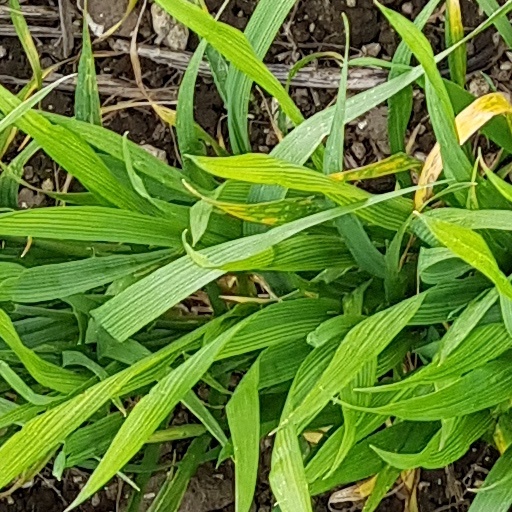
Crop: wheat